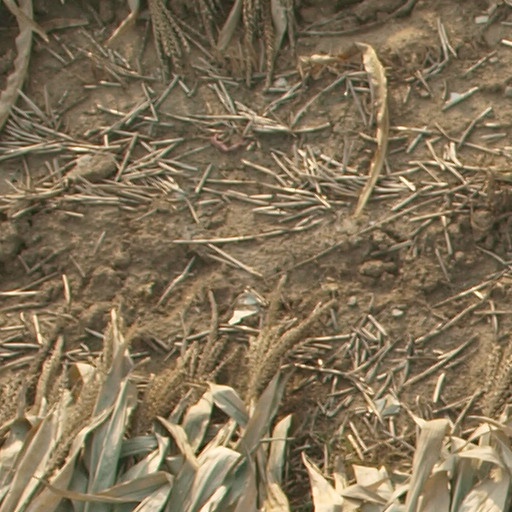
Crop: maize; corn